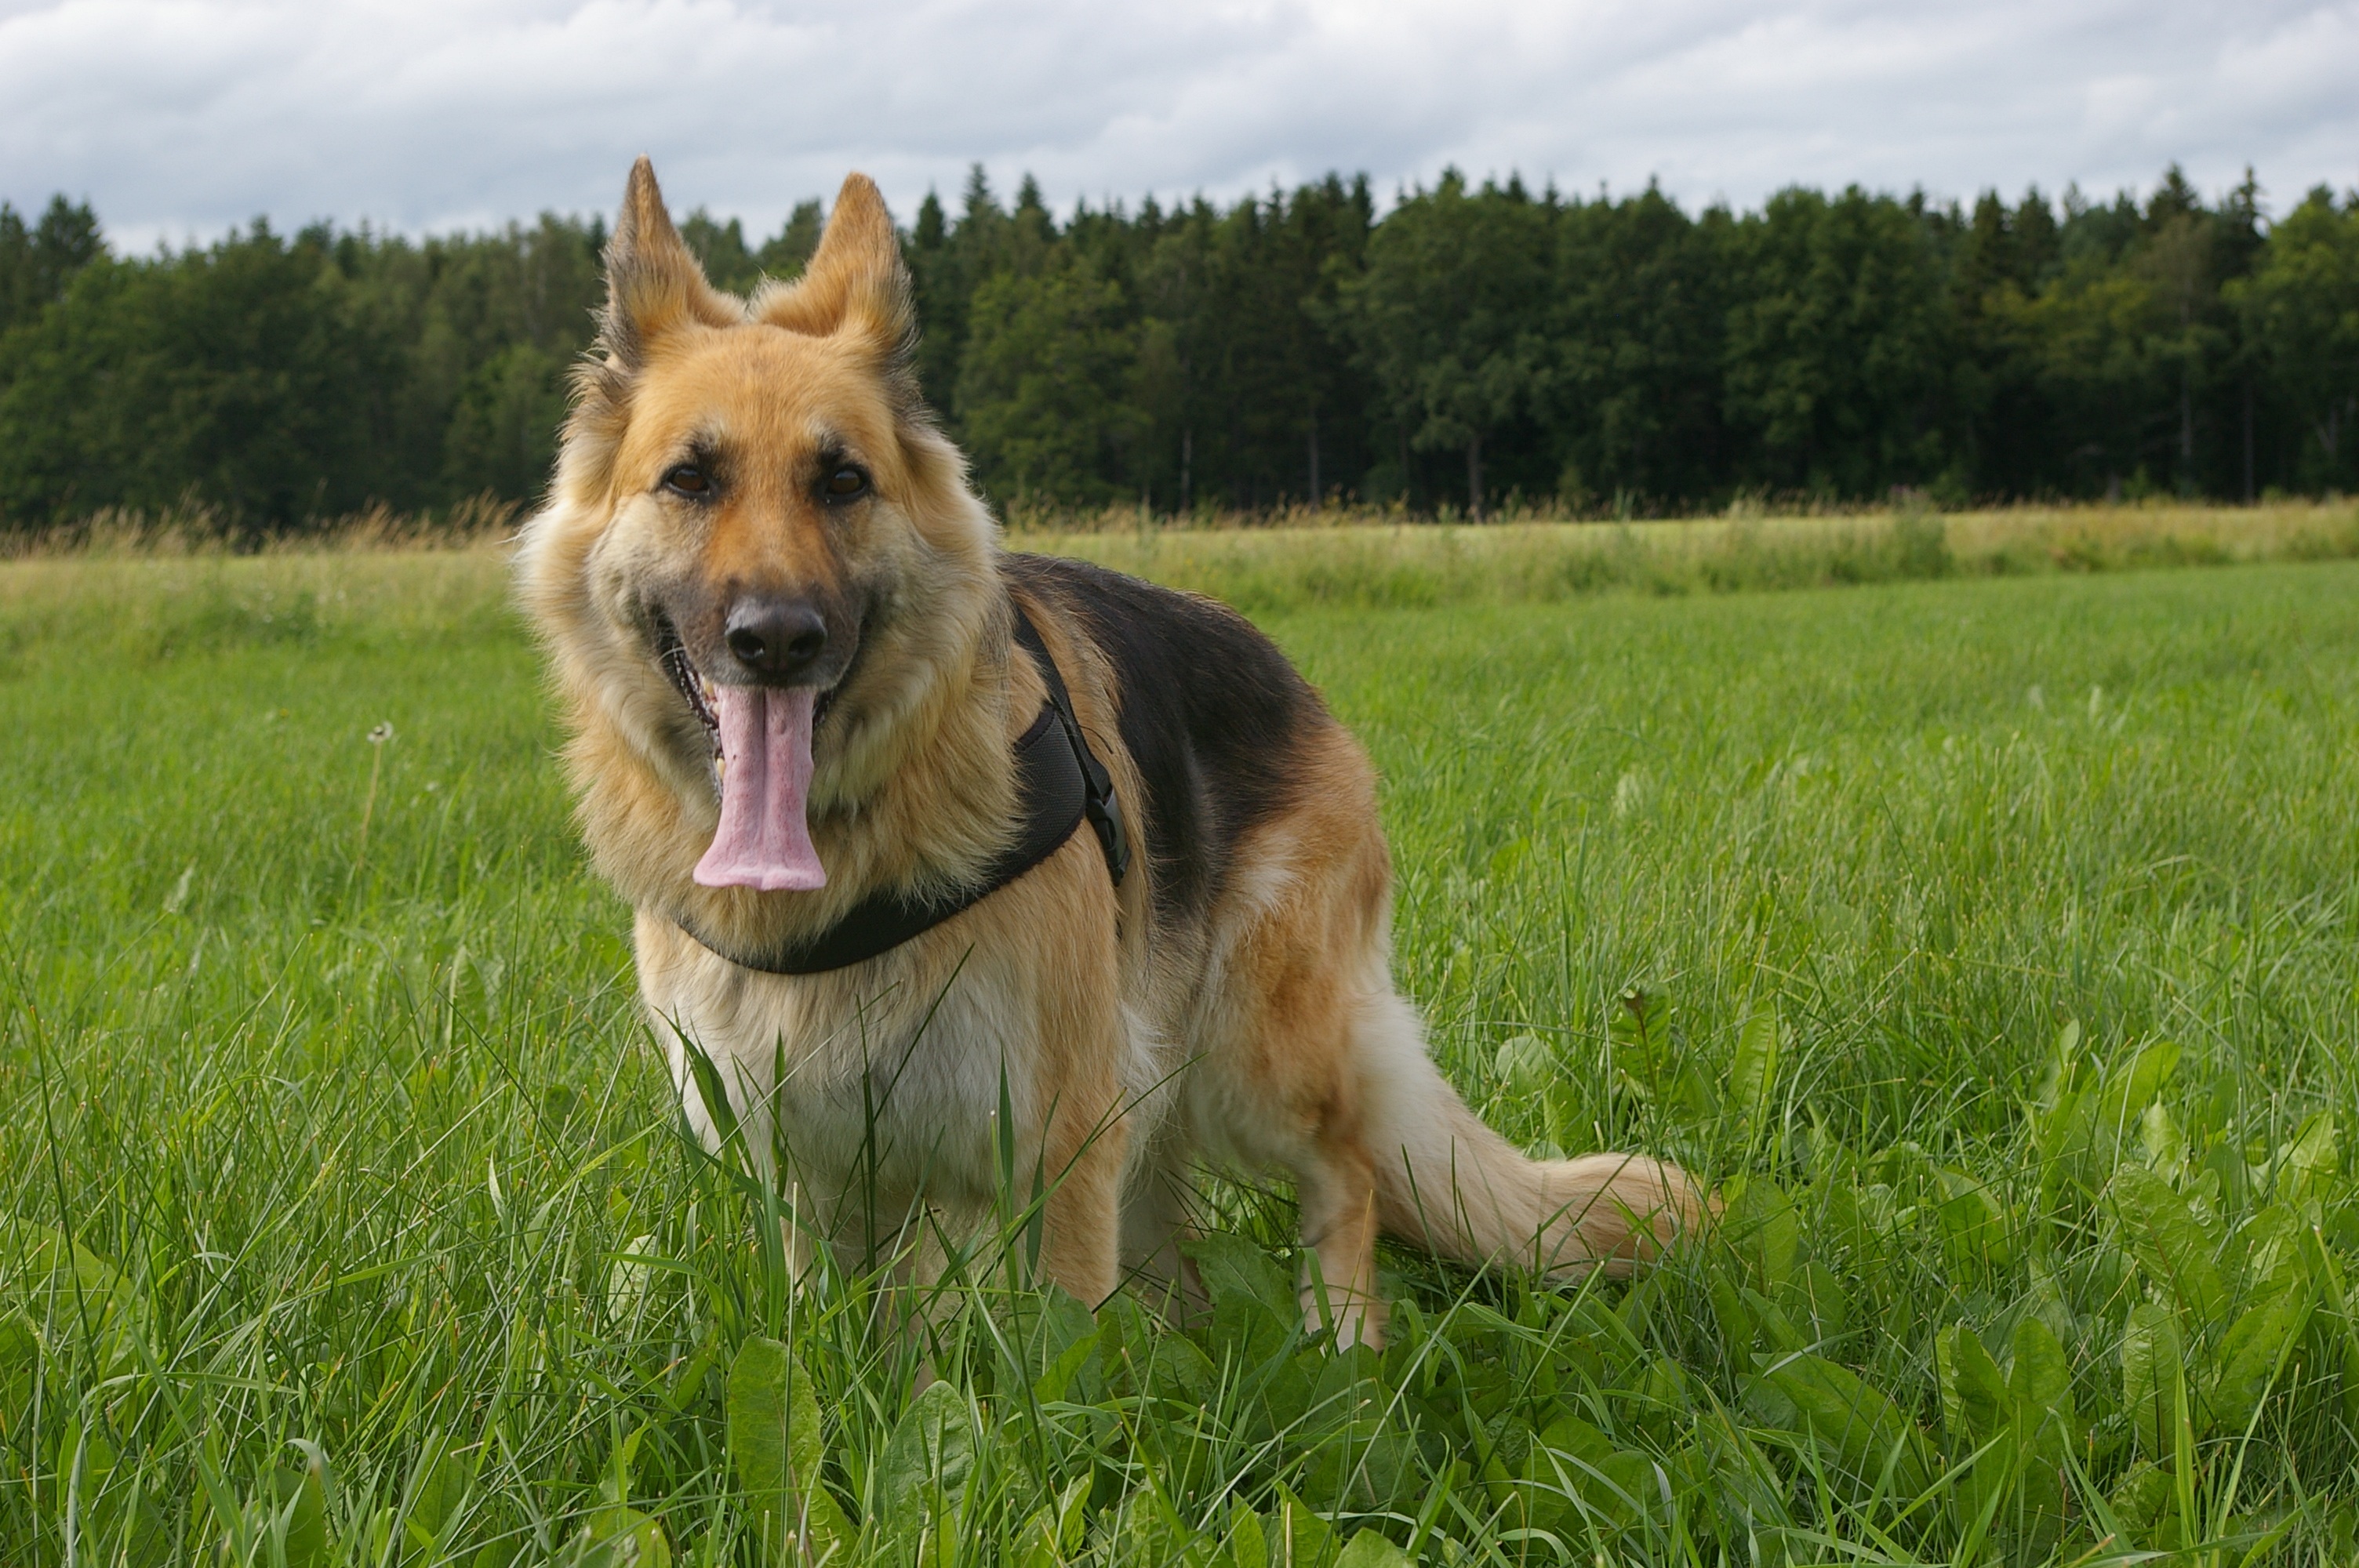
grass, lawn, dog, training, mammal, german shepherd, vertebrate, tongue, tired, dog breed, old german shepherd dog, dog like mammal, saarloos wolfdog, wolfdog, czechoslovakian wolfdog, carnivoran, dog breed group, shiloh shepherd dog, east european shepherd, german shepherd dog, tervuren